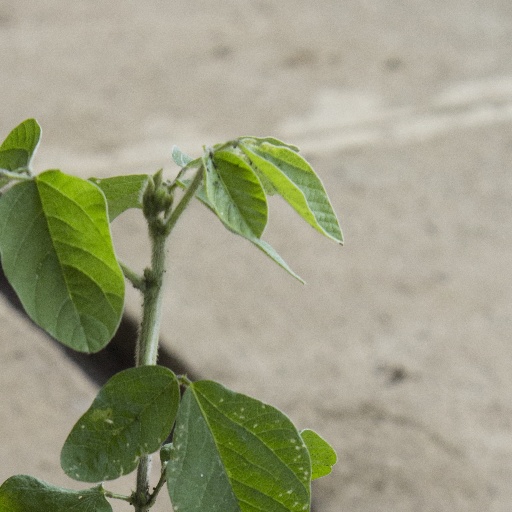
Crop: soybean